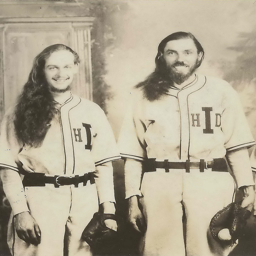
Tow men with long hair wearing baseball uniforms.
two male baseball players in uniform with long hair
Two men with long hair and beards wearing baseball uniforms.
an old photo of two baseball players with long hair
Two baseball players with long hair and beards are posing with a smile.